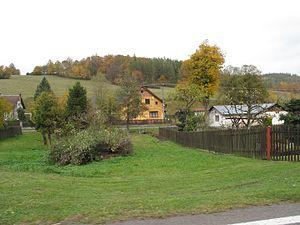
Krasov est une commune du district de Bruntál, dans la région de Moravie-Silésie, en République tchèque. Sa population s'élevait à 335 habitants en 2018.